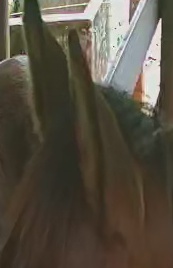
Face region: ears (position_of_ears)
Pain indicator: not_present